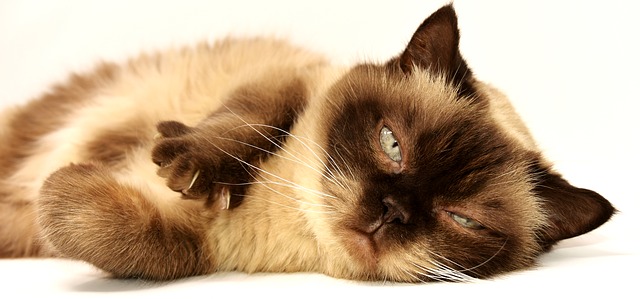
Label: gatto